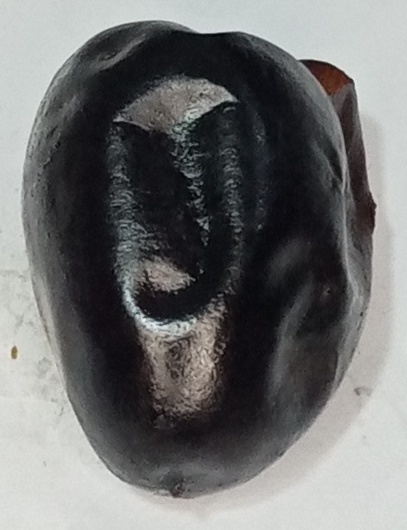
Variety: kupro
Size: large
Grade: grade-1